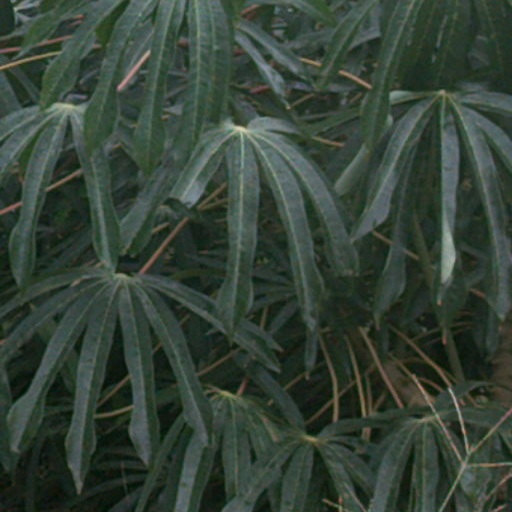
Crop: cassava